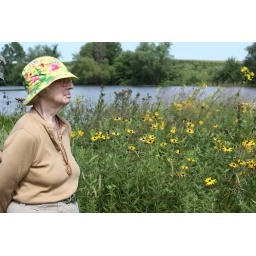
OFTA member in listening mode with hat as colorful as the scenery